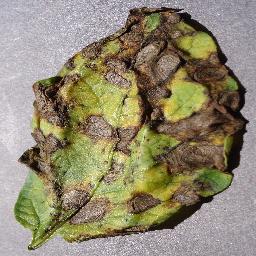
Label: Potato___Early_blight